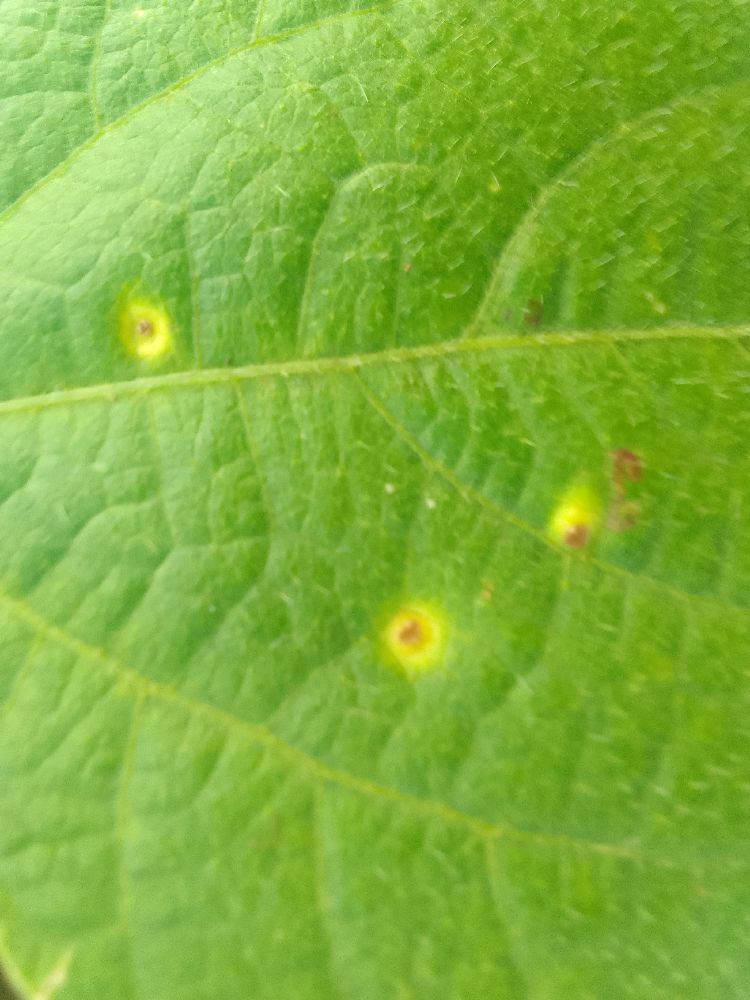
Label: rust